Polysilane

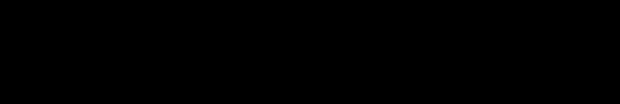
idealized scheme for conversion of polydimethylsilane to beta-silicon carbide.

Yajima and coworkers discovered that the pyrolysis of [MeSi] leads to the formation of SiC fibers. This transformation has kindled research on polysilanes and their derivatives. As preceramic polymers, polycarbosilanes can be used to produce dense silicon carbide and silicon oxycarbide through pyrolysis in inert atmospheres. Photopolymerisation of modified polysilanes in stereolithography followed by ceramization is an emerging route towards the additive manufacturing of ceramics.